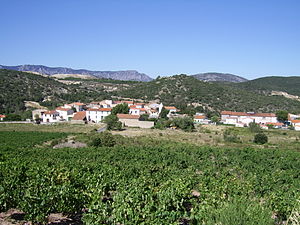
Lansac (Pyrénées-Orientales)
Lansac er en by og kommune i departementet Pyrénées-Orientales i Sydfrankrig.